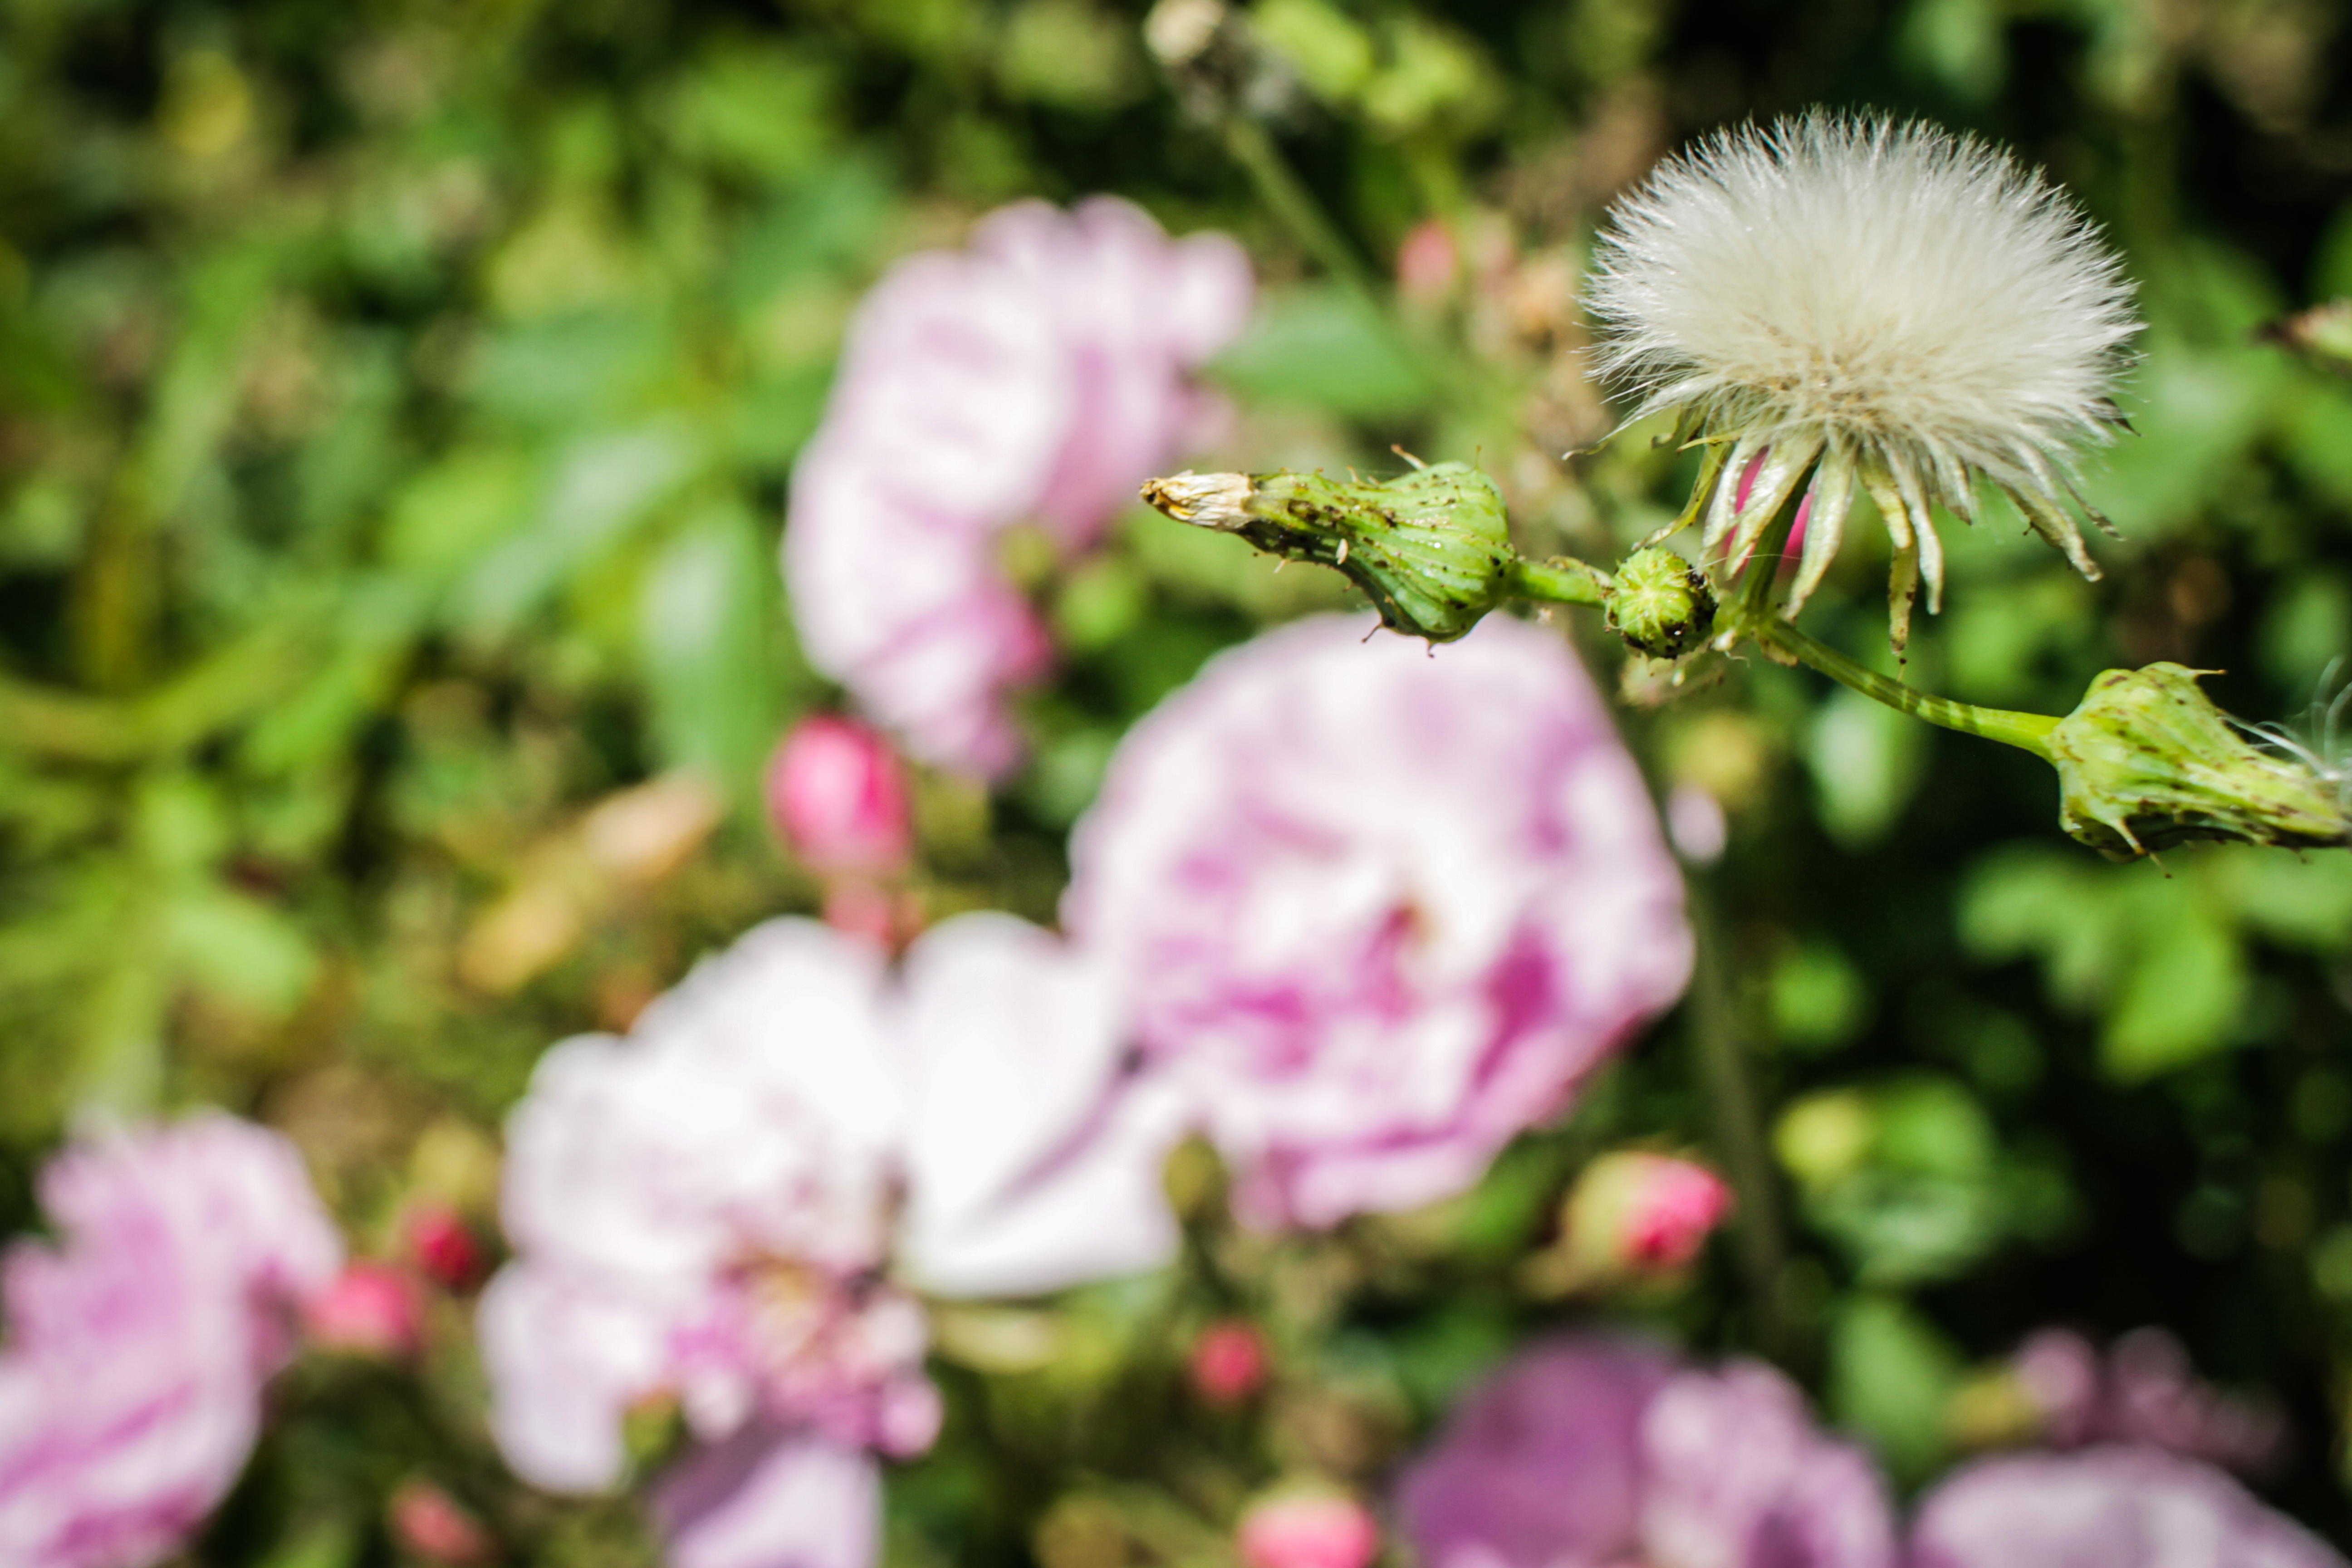
flowers, flower, flowering plant, plant, petal, pink, botany, spring, wildflower, dianthus, pink family, blossom, rose, rose family, annual plant, shrub